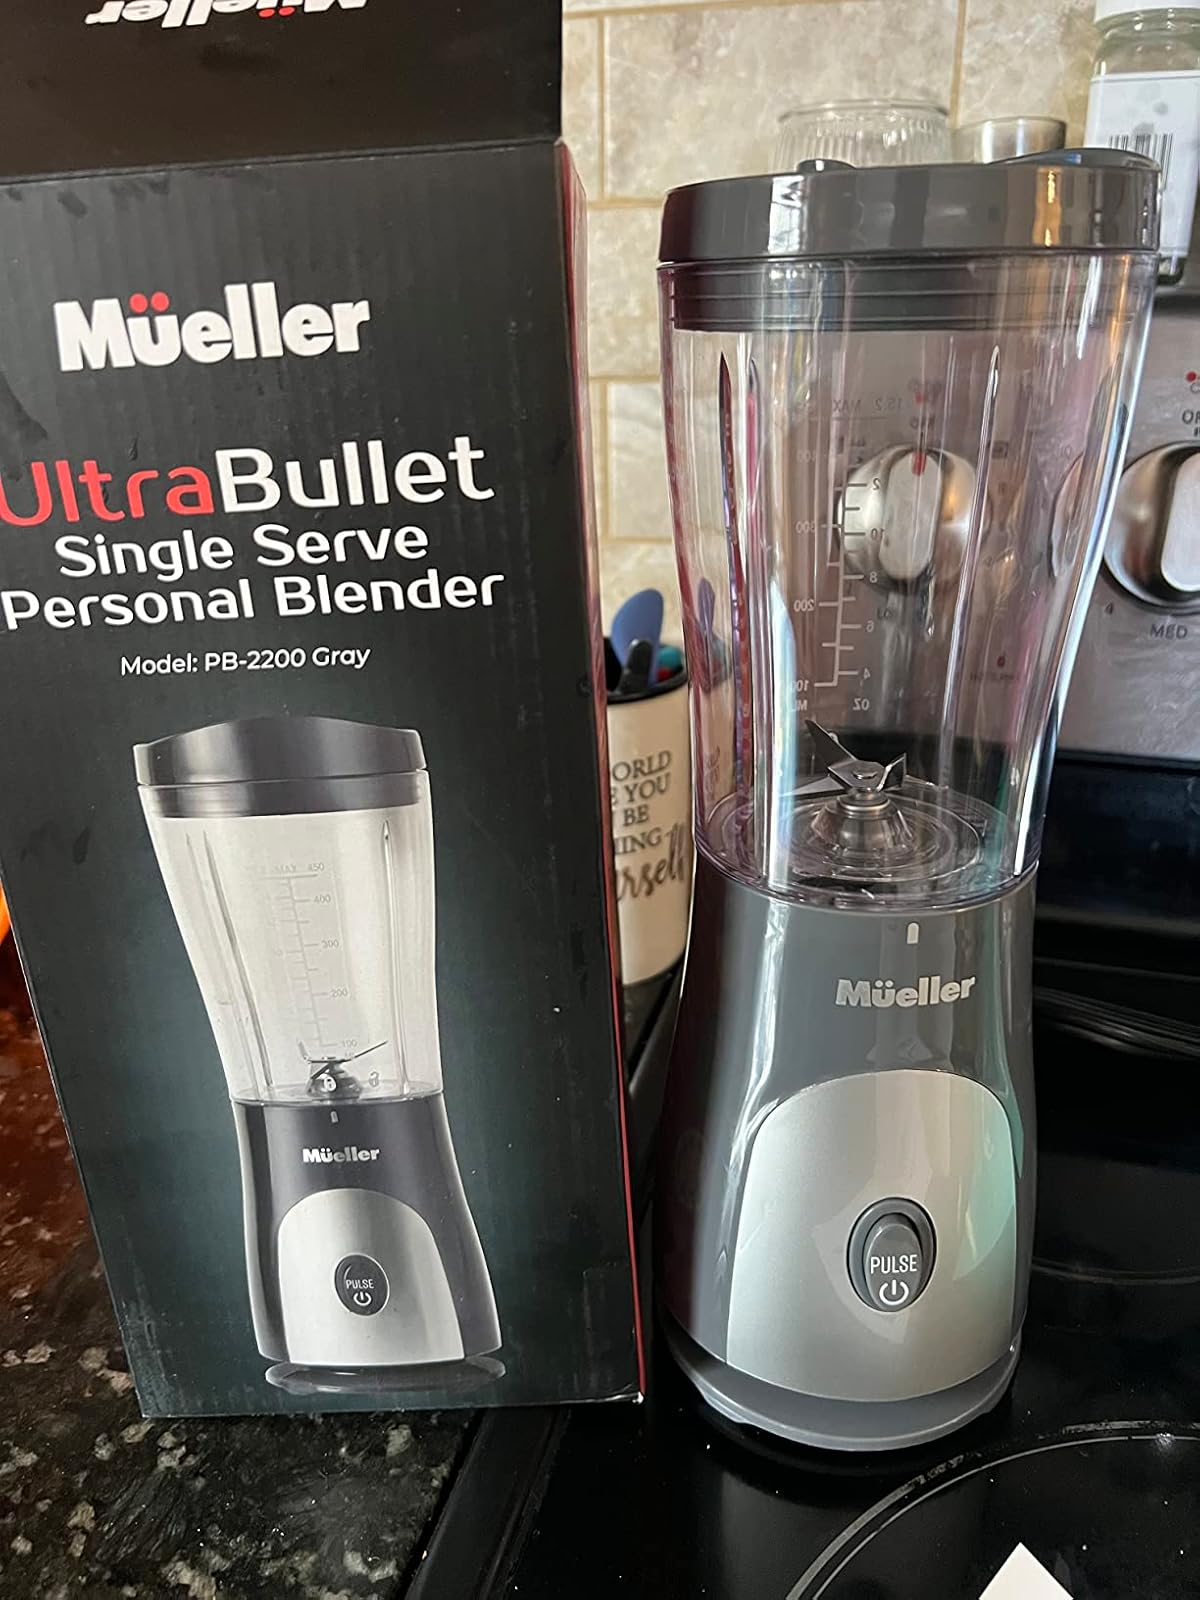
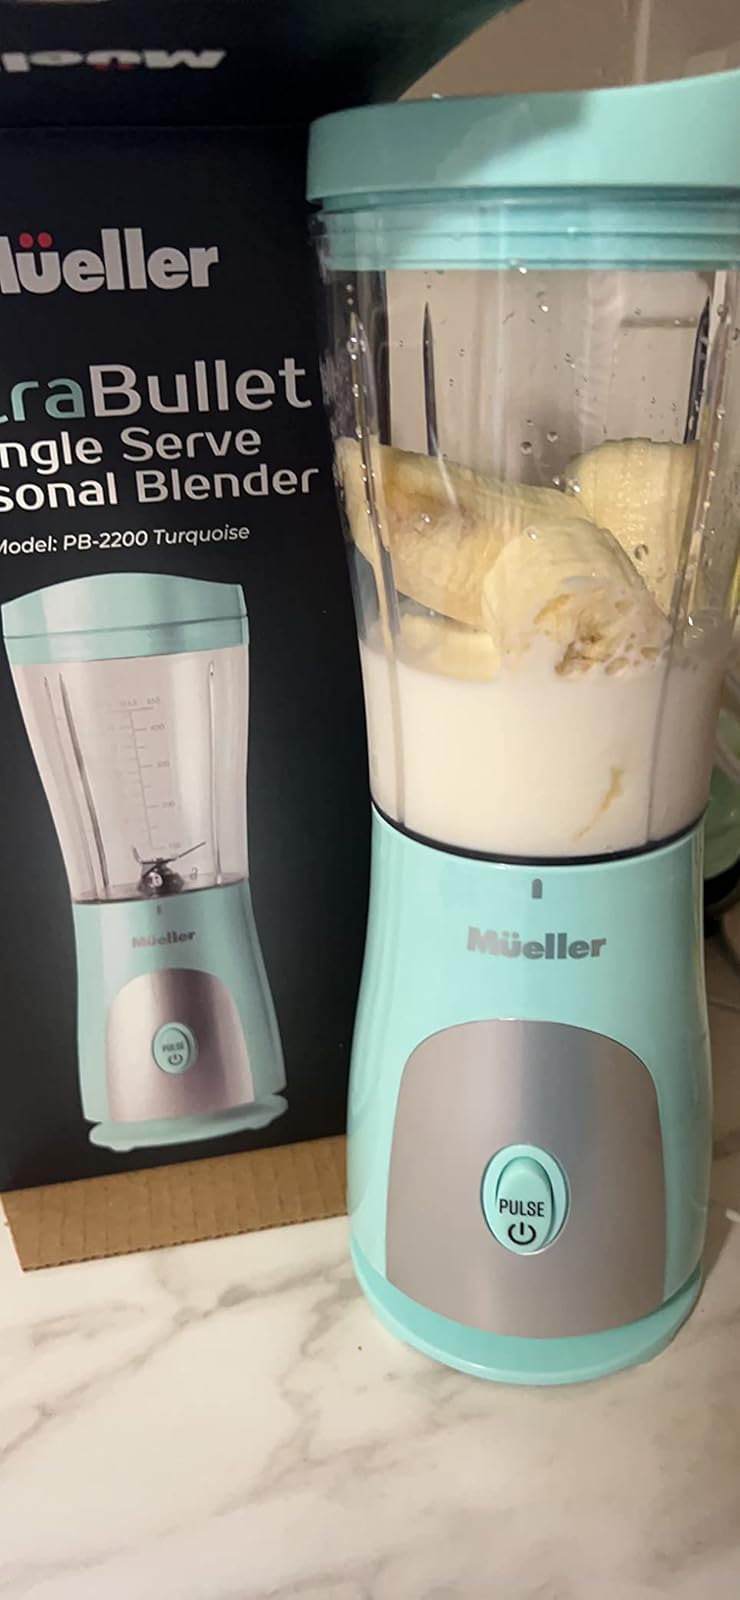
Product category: items_blender
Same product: no